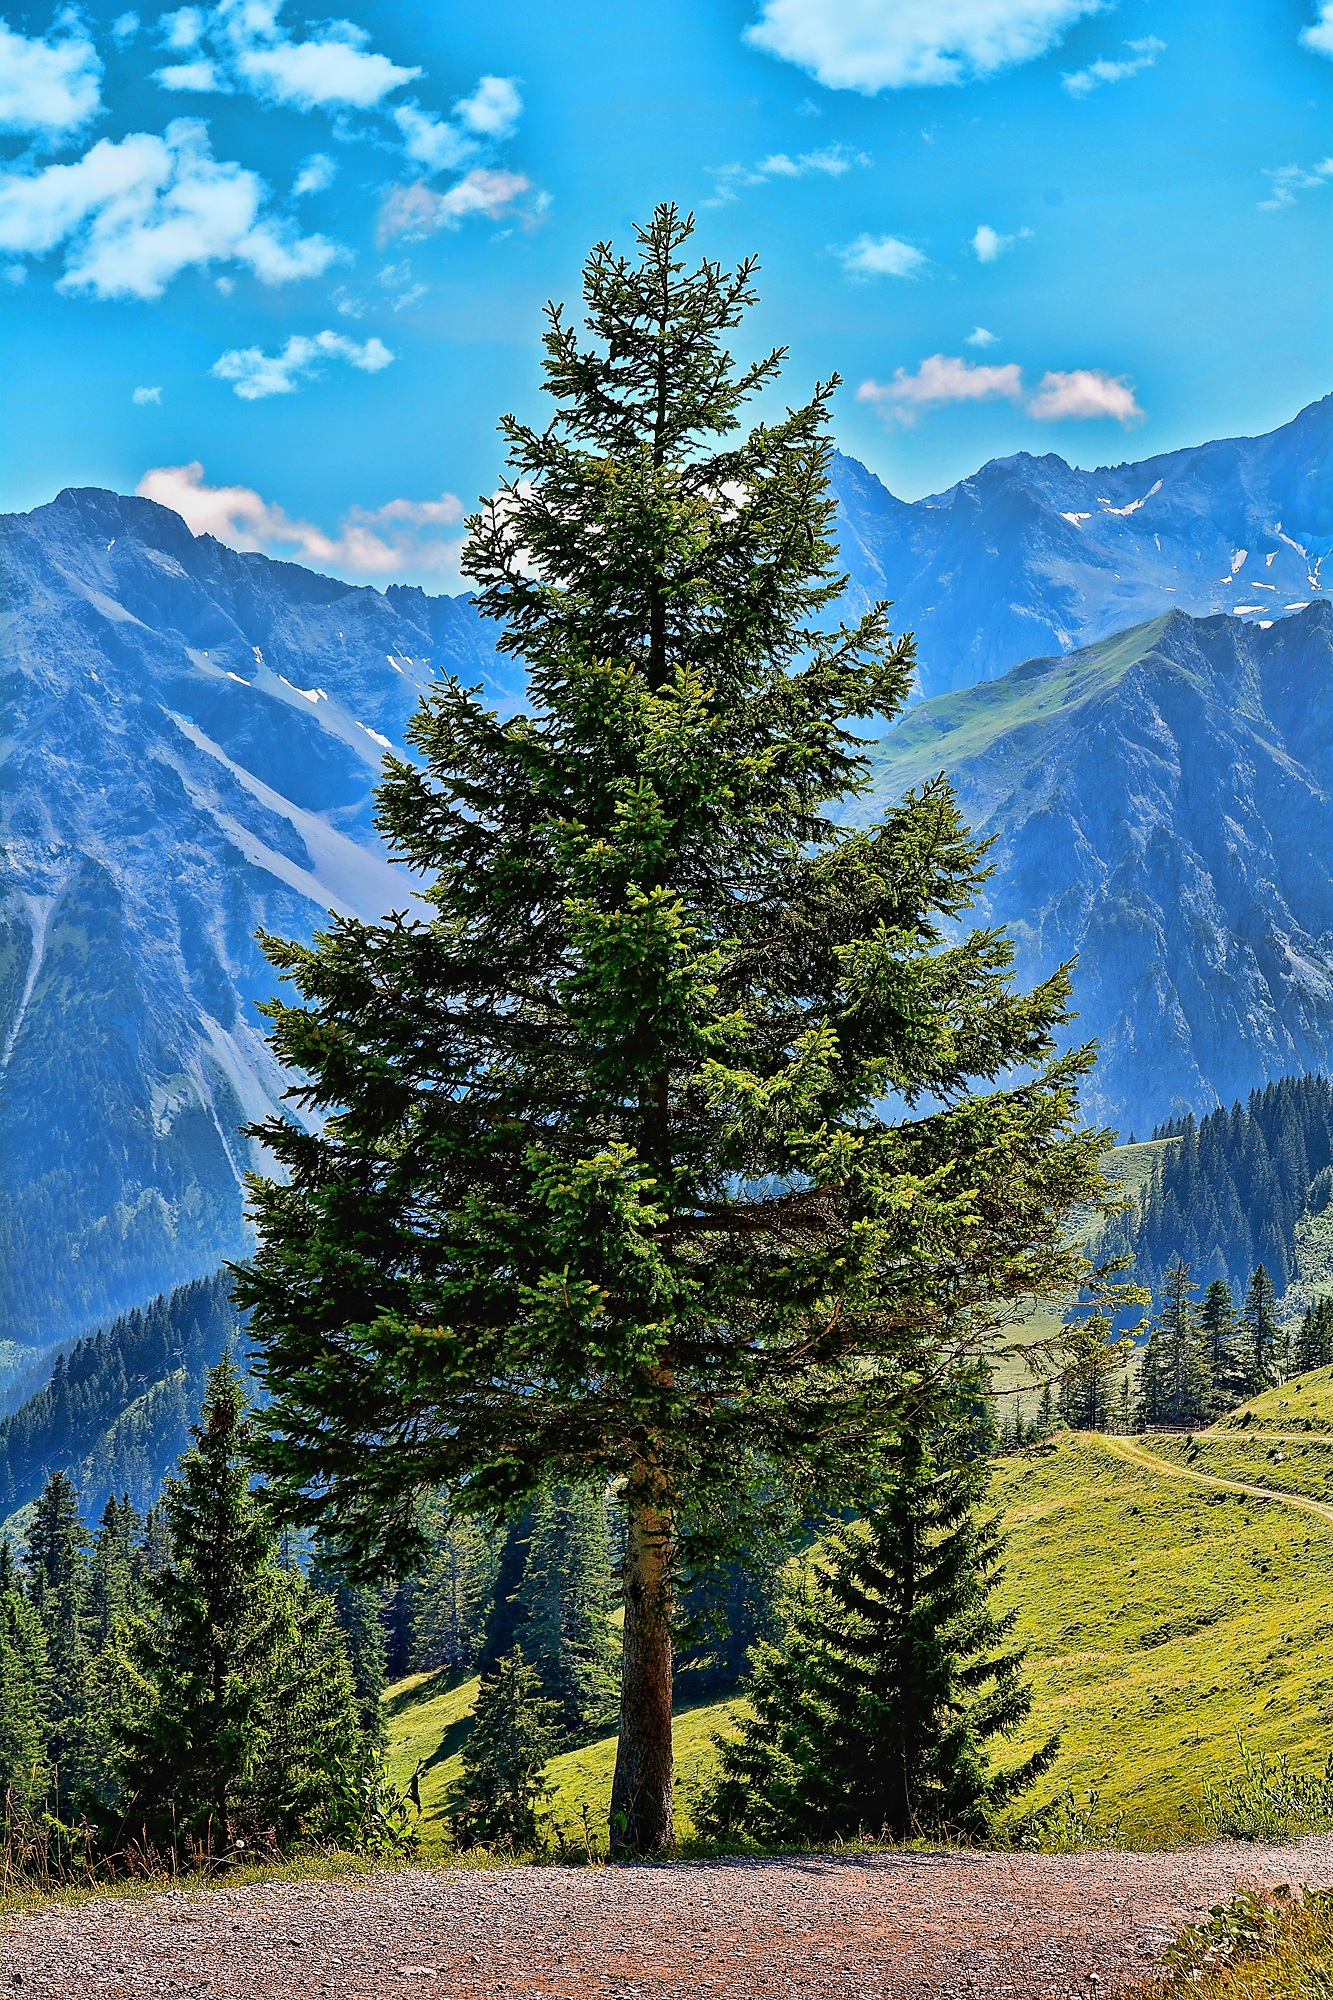
landscape, tree, nature, forest, wilderness, mountain, plant, leaf, lake, mountain range, autumn, fir, season, conifer, austria, spruce, mountains, alm, larch, ecosystem, alpe, biome, pine family, woody plant, mountainous landforms, temperate coniferous forest, land plant